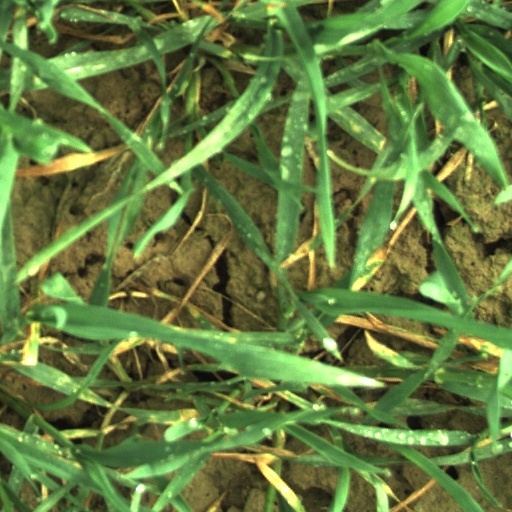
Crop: wheat